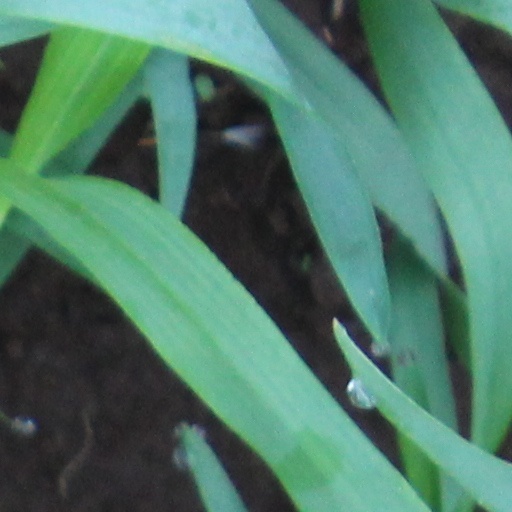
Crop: wheat